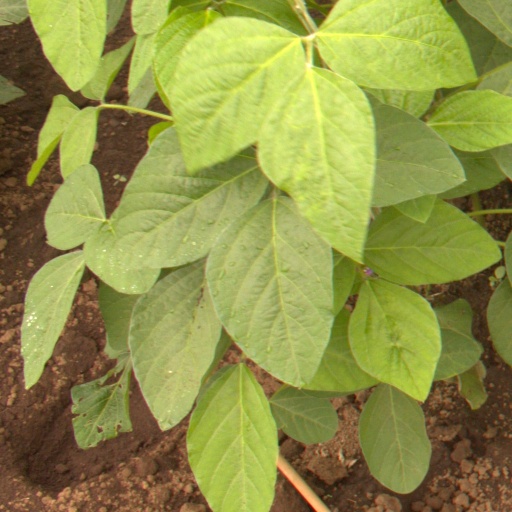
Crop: soybean